French prisoners of war in World War II

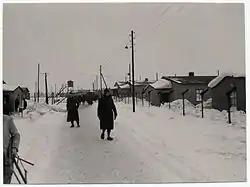
View of a German prison camp, Stalag VIII-A, in Görlitz

Although no precise estimates exist, the number of French soldiers captured by Nazi Germany during the Battle of France between May and June 1940 is generally recognised around 1.8 million, equivalent to around 10 percent of the total adult male population of France at the time. After a brief period of captivity in France, most of the prisoners were deported to Germany. In Germany, prisoners were incarcerated in "Stalag" or "Oflag" prison camps, according to rank, but the vast majority were soon transferred to work details ("Kommandos") working in German agriculture or industry. Prisoners from the French colonial empire, however, remained in camps in France with poor living conditions as a result of Nazi racial ideologies.